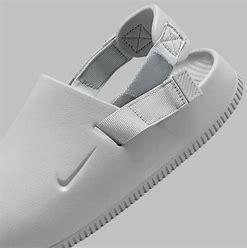
Brand: Nike
Model: Calm